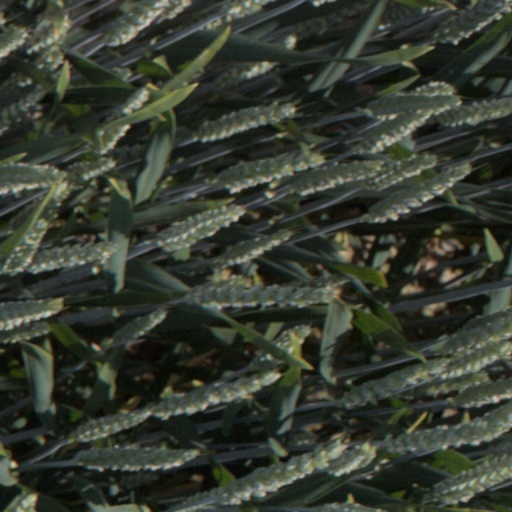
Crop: wheat